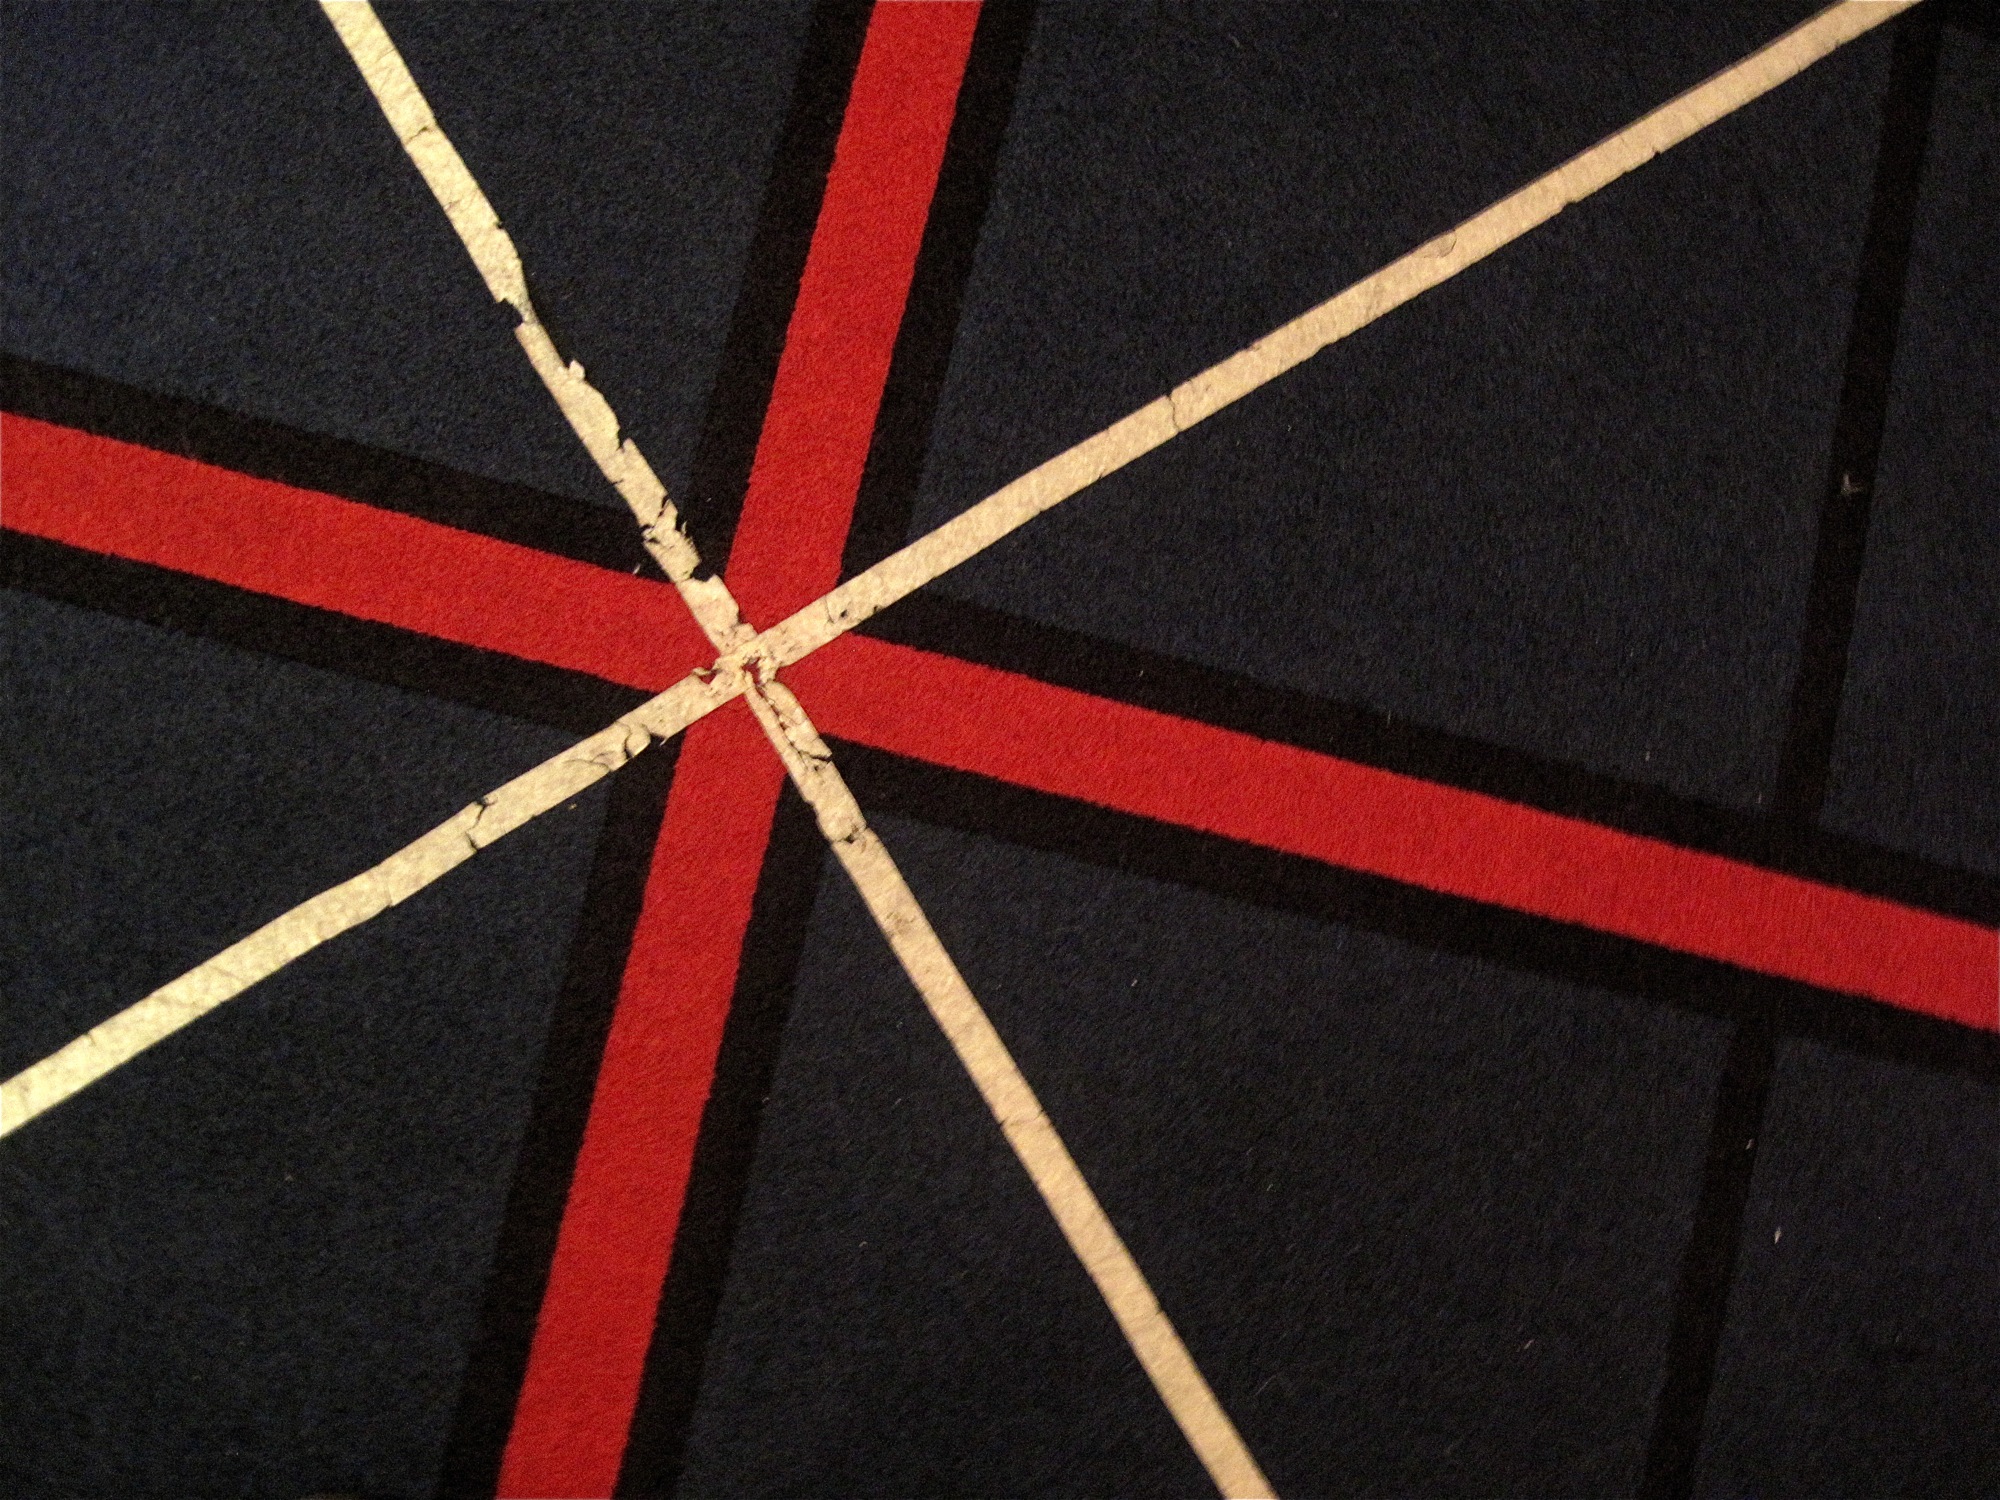
line, red, yellow, circle, triangle, symmetry, shape, nmc, florida, orlando, nmcfullsail, darts, indoor games and sports